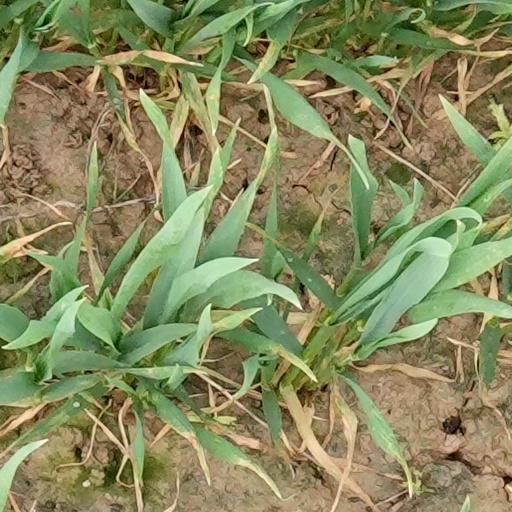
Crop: wheat